Question: Please indicate a possible affordance area of baseball bat that can be used for hitting
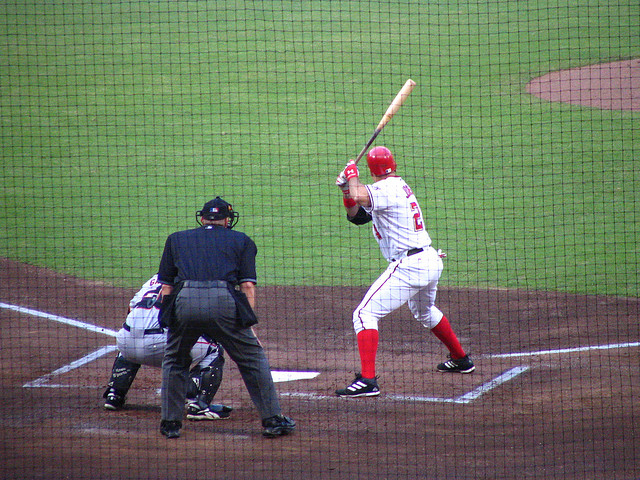
Answer: [385.95, 79.435, 413.696, 115.292]